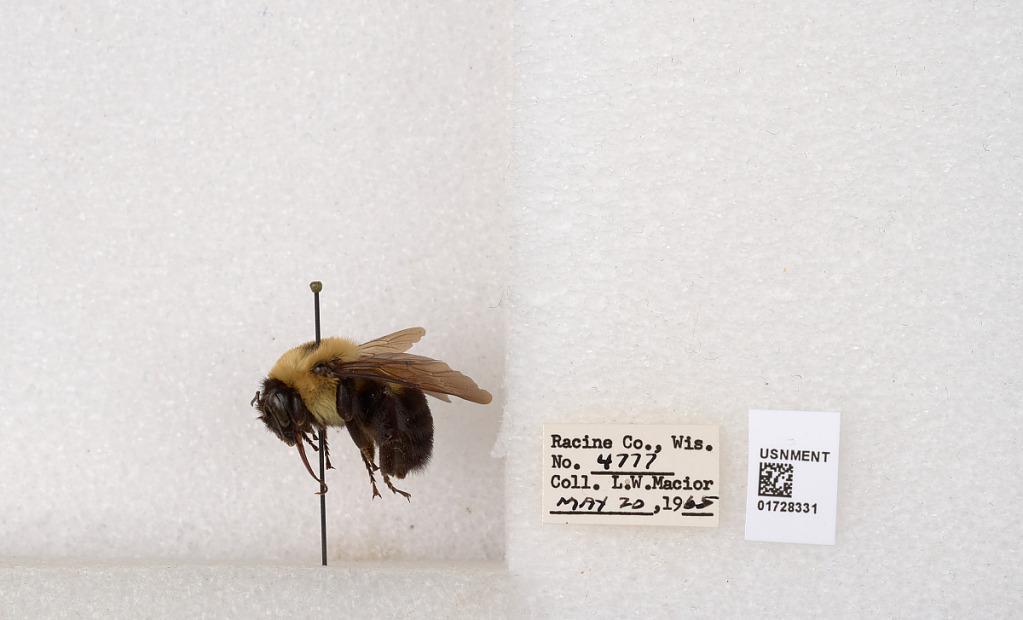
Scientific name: Bombus (Separatobombus) griseocollis (De Geer)
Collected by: L. Macior
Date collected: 1965-5-20
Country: United States
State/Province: Wisconsin
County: Racine
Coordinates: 42.7299, -87.8123